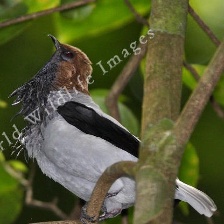
Species: BEARDED BELLBIRD
Scientific name: PROCNIAS AVERANO